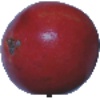
Label: pomegranate